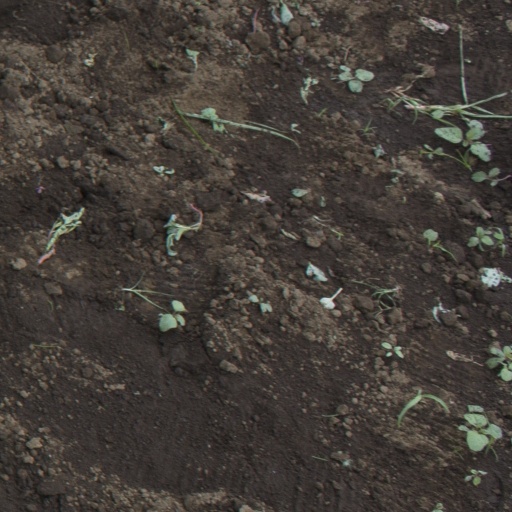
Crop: soybean